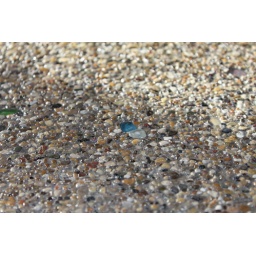
Exposed Aggregate bathroom floor with stone from Crystal Lake and beach glass provided by customer. ByThe Concrete Artisans, Inc.